Semipermeable membrane

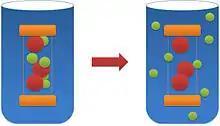
Dialysis tubing allows waste molecules to be selectively removed from blood.

Dialysis tubing is used in hemodialysis to purify blood in the case of kidney failure. The tubing uses a semipermeable membrane to remove waste before returning the purified blood to the patient. Differences in the semipermeable membrane, such as size of pores, change the rate and identity of removed molecules. Traditionally, cellulose membranes were used, but they could cause inflammatory responses in patients. Synthetic membranes have been developed that are more biocompatible and lead to fewer inflammatory responses. However, despite the increased biocompatibility, synthetic membranes have not been linked to decreased mortality.